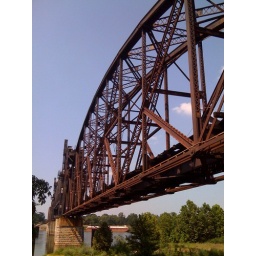
old train bridge over arkansas river